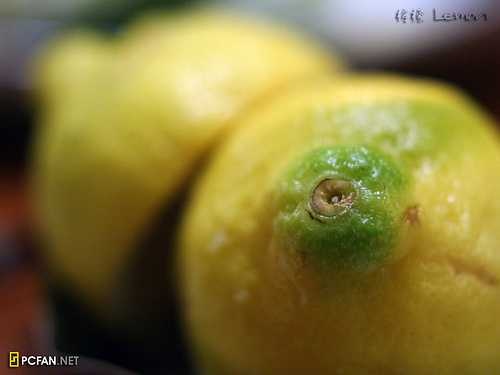
Label: Lemon